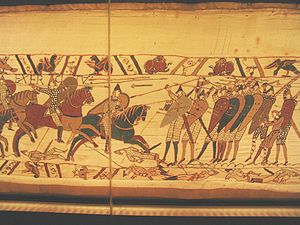
Skjoldmur
Angelsaksisk skjoldmur mod normannisk kavaleri under slaget ved Hastings (scene fra Bayeux-tapetet).
"En skjoldmur eller skjoldborg er en kampformation og militærtaktik, der var almindelig i mange kulturer inden tidlig moderne krigsførelse, hvor skydevåben blev almindelige. Der er mange variationer af taktikken, men generelt er det en ""mur af skjolde"", der blev dannet af soldater i en formation, hvor de stod skulder ved skulder og holdt deres skjolde, så de overlappede hinanden. Hver soldat får beskyttelse fra sin nabos skjold og sit eget.